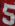
Number: 5